Actor Nakamura Shikan II as Satake Shinjuro

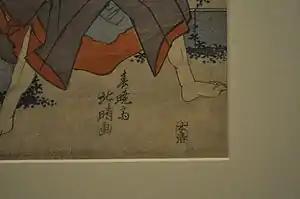
Signature and seal detail

This print is Hokusei's contribution to a triptych produced by three different artists and published by Honsei soon after the 1827 performance. Although all three are the work of different artists they are stylistically cohesive and incorporate the same seamlessly matched background scene.